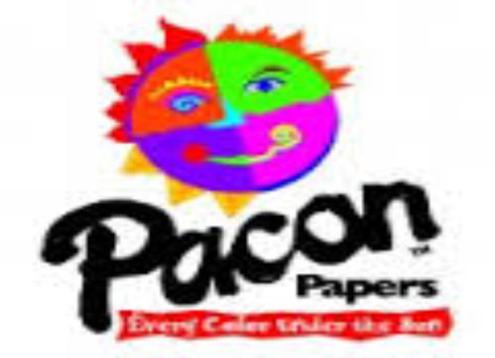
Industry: Others